Inherit the Wind (1960 film)

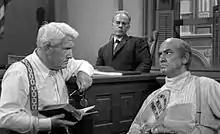
Spencer Tracy, Harry Morgan, and Fredric March during the questioning of Brady by Drummond

Uncredited roles include Richard Deacon, George Dunn, Snub Pollard, Addison Richards, Harry Tenbrook, Will Wright. Actress and singer Leslie Uggams sings both the opening and closing songs "a cappella".